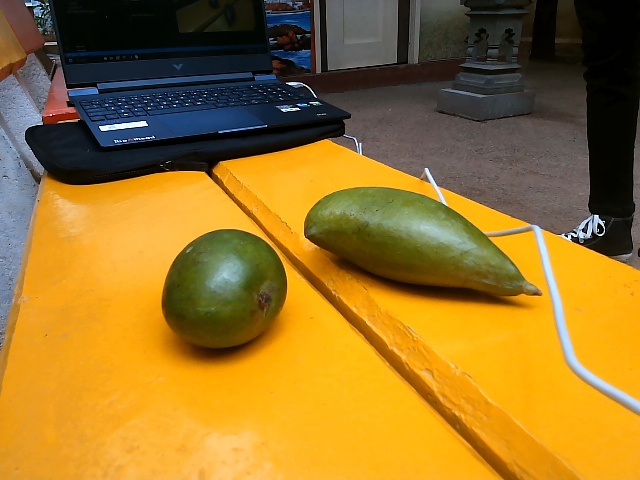
Label: Raw_Mango